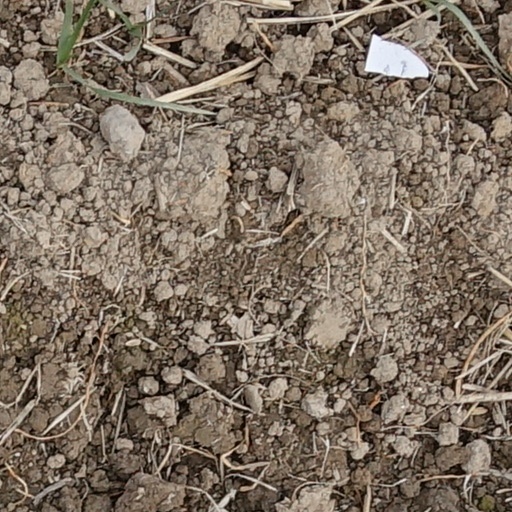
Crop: wheat